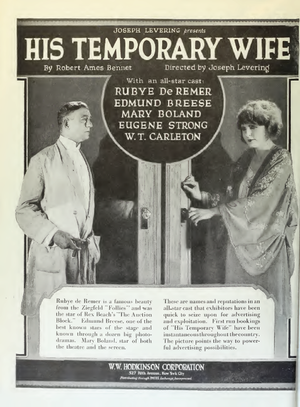
His Temporary Wife est un film américain muet réalisé par Joseph Levering, sorti en 1920.